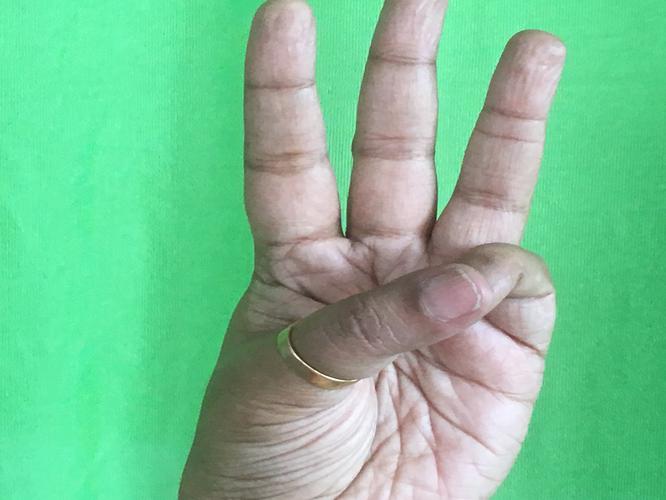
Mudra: Trishulam
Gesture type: single_hand